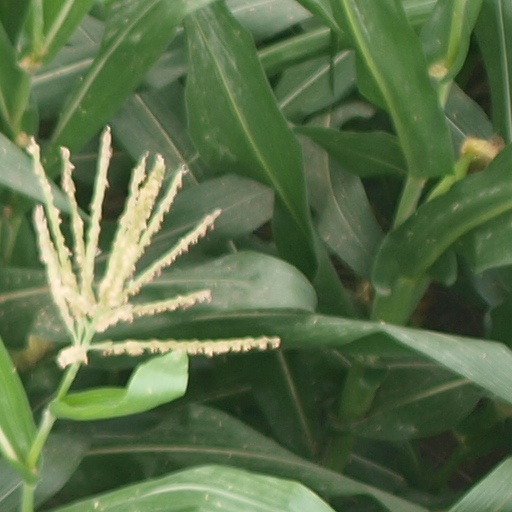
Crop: maize; corn